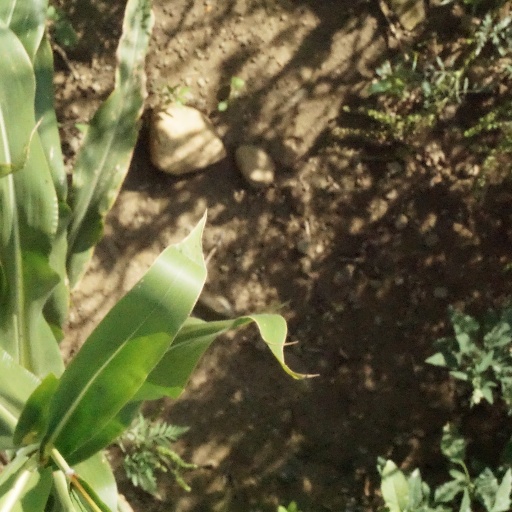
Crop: maize; corn